Dresden Castle

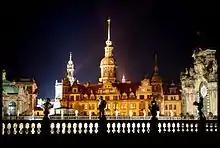
The castle at night, 2008

Dresden Castle houses five museum sections, the Historic Green Vault and the New Green Vault, the Numismatic Cabinet, the Collection of Prints, Drawings and Photographs and the Dresden Armoury with the Turkish Chamber and the Renaissance Wing.